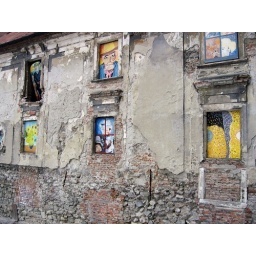
empty house in the old town; where the windows used to be are some nice and funny paintings